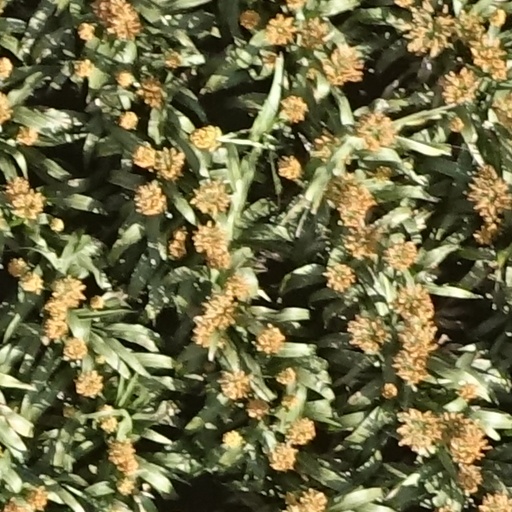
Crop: sorghum